Willard H. George

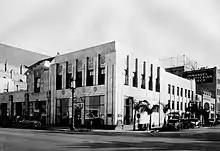
The Willard H. George showroom

In 1910, George was employed as a furrier at a Los Angeles retail store. By 1918, he owned and operated Willard H. George Limited, designing and selling furs at 701 West 7th Street in central Los Angeles.